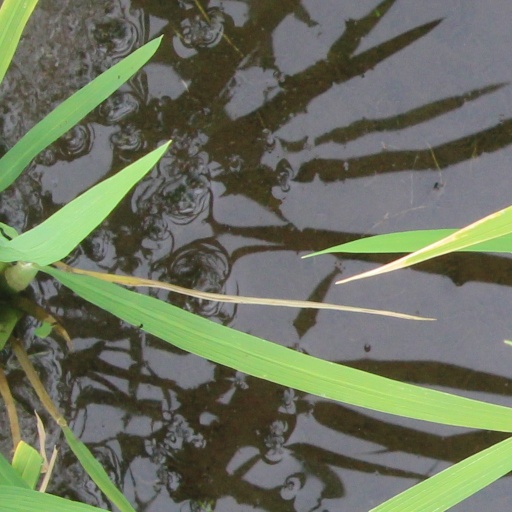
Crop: rice